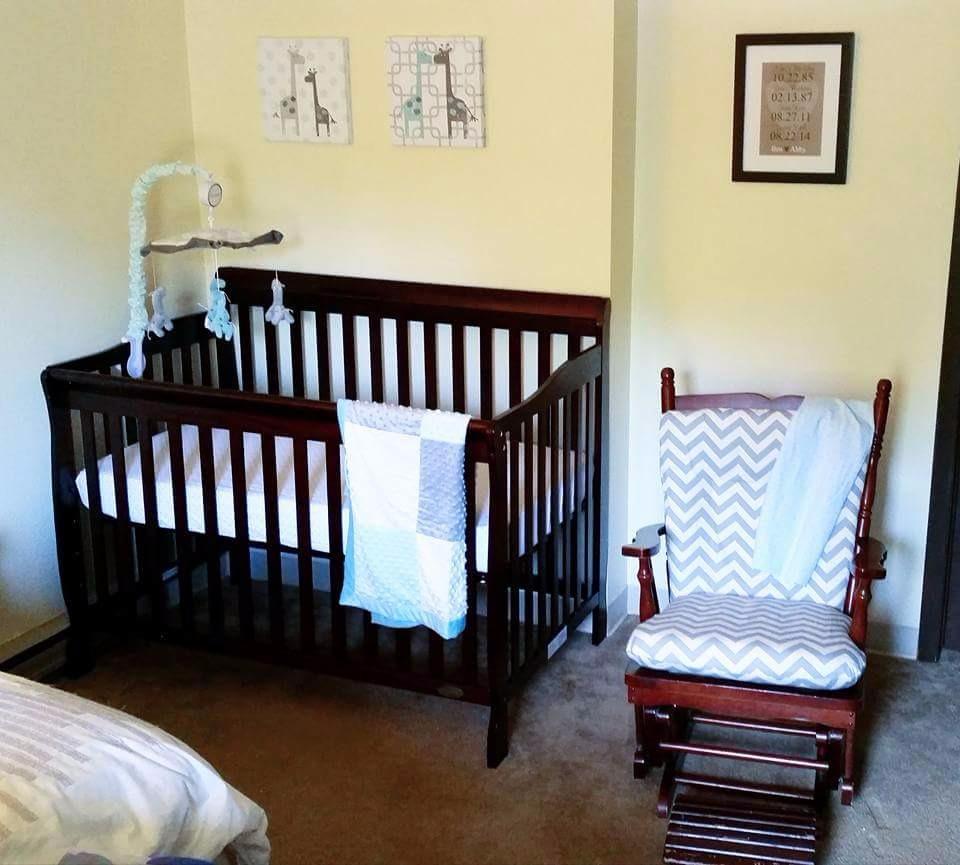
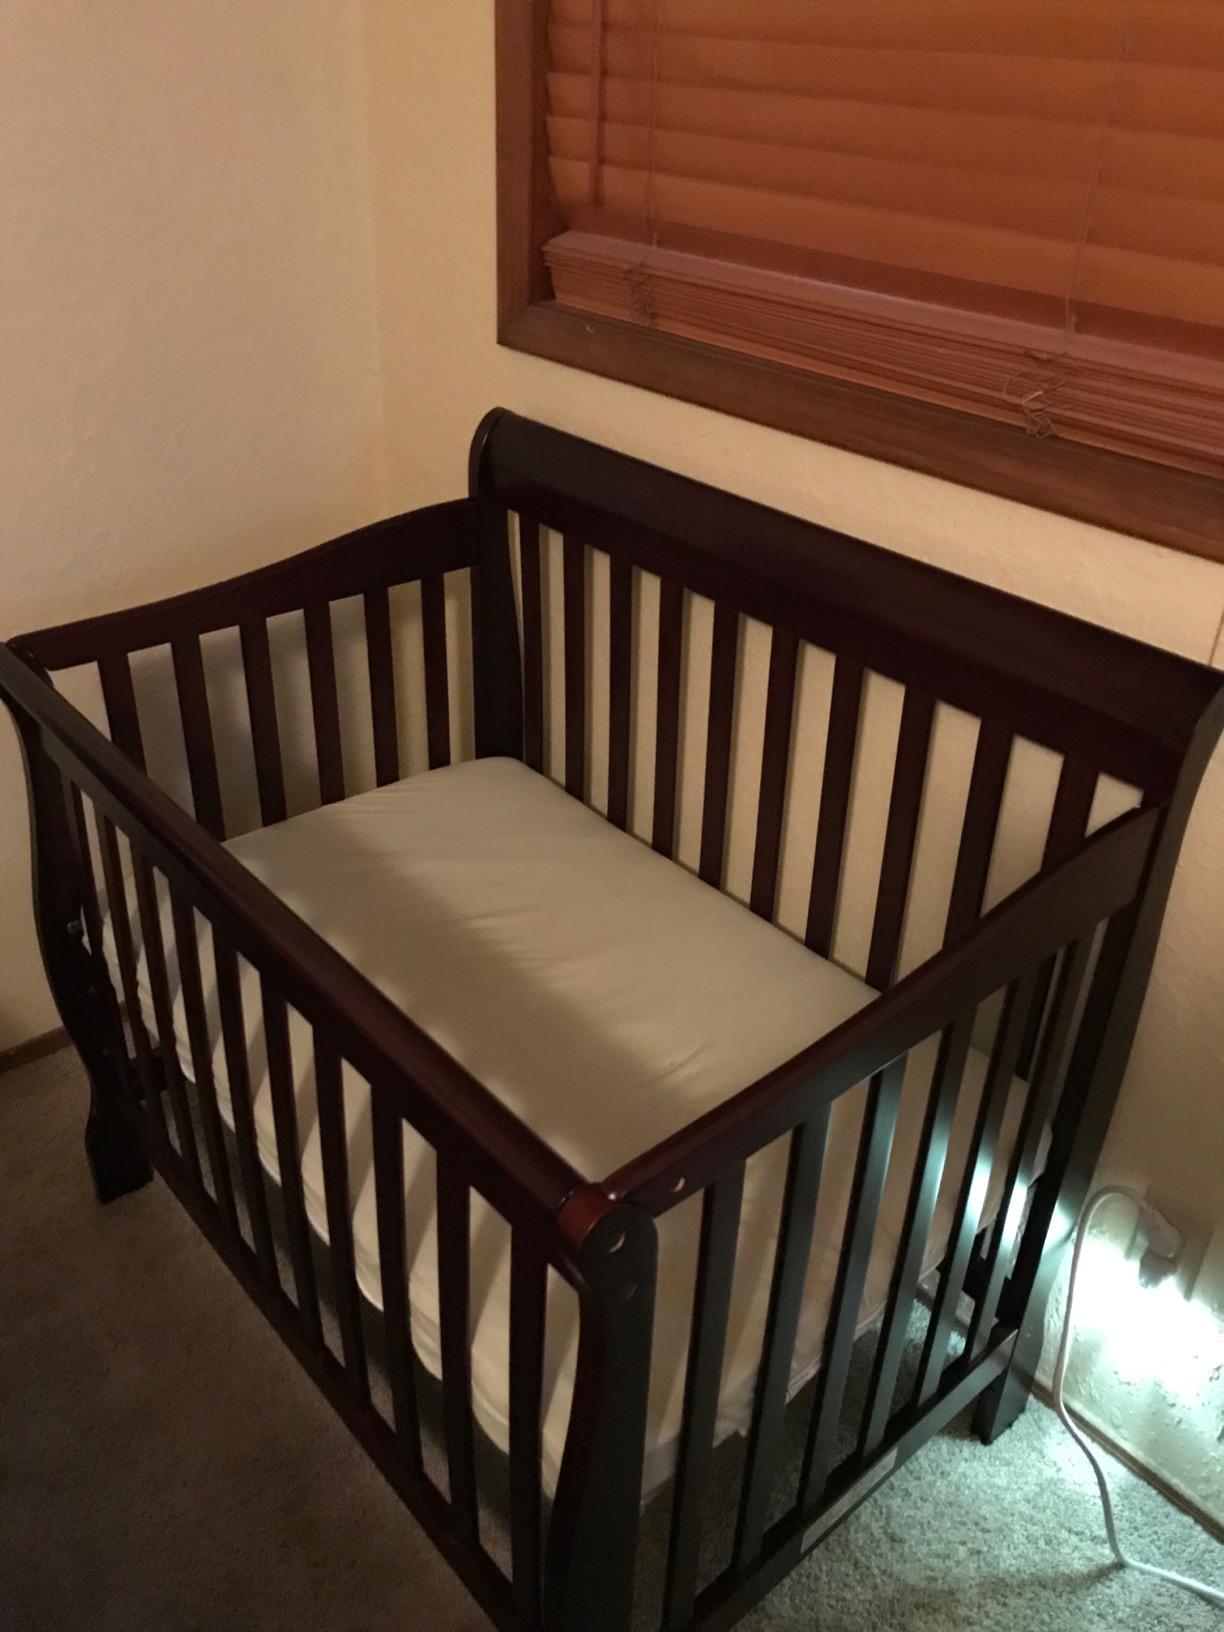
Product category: products_crib
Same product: yes